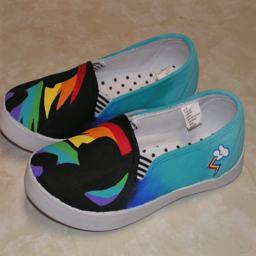
film character painted canvas shoes .